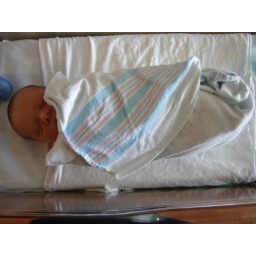
Baby in a plastic box